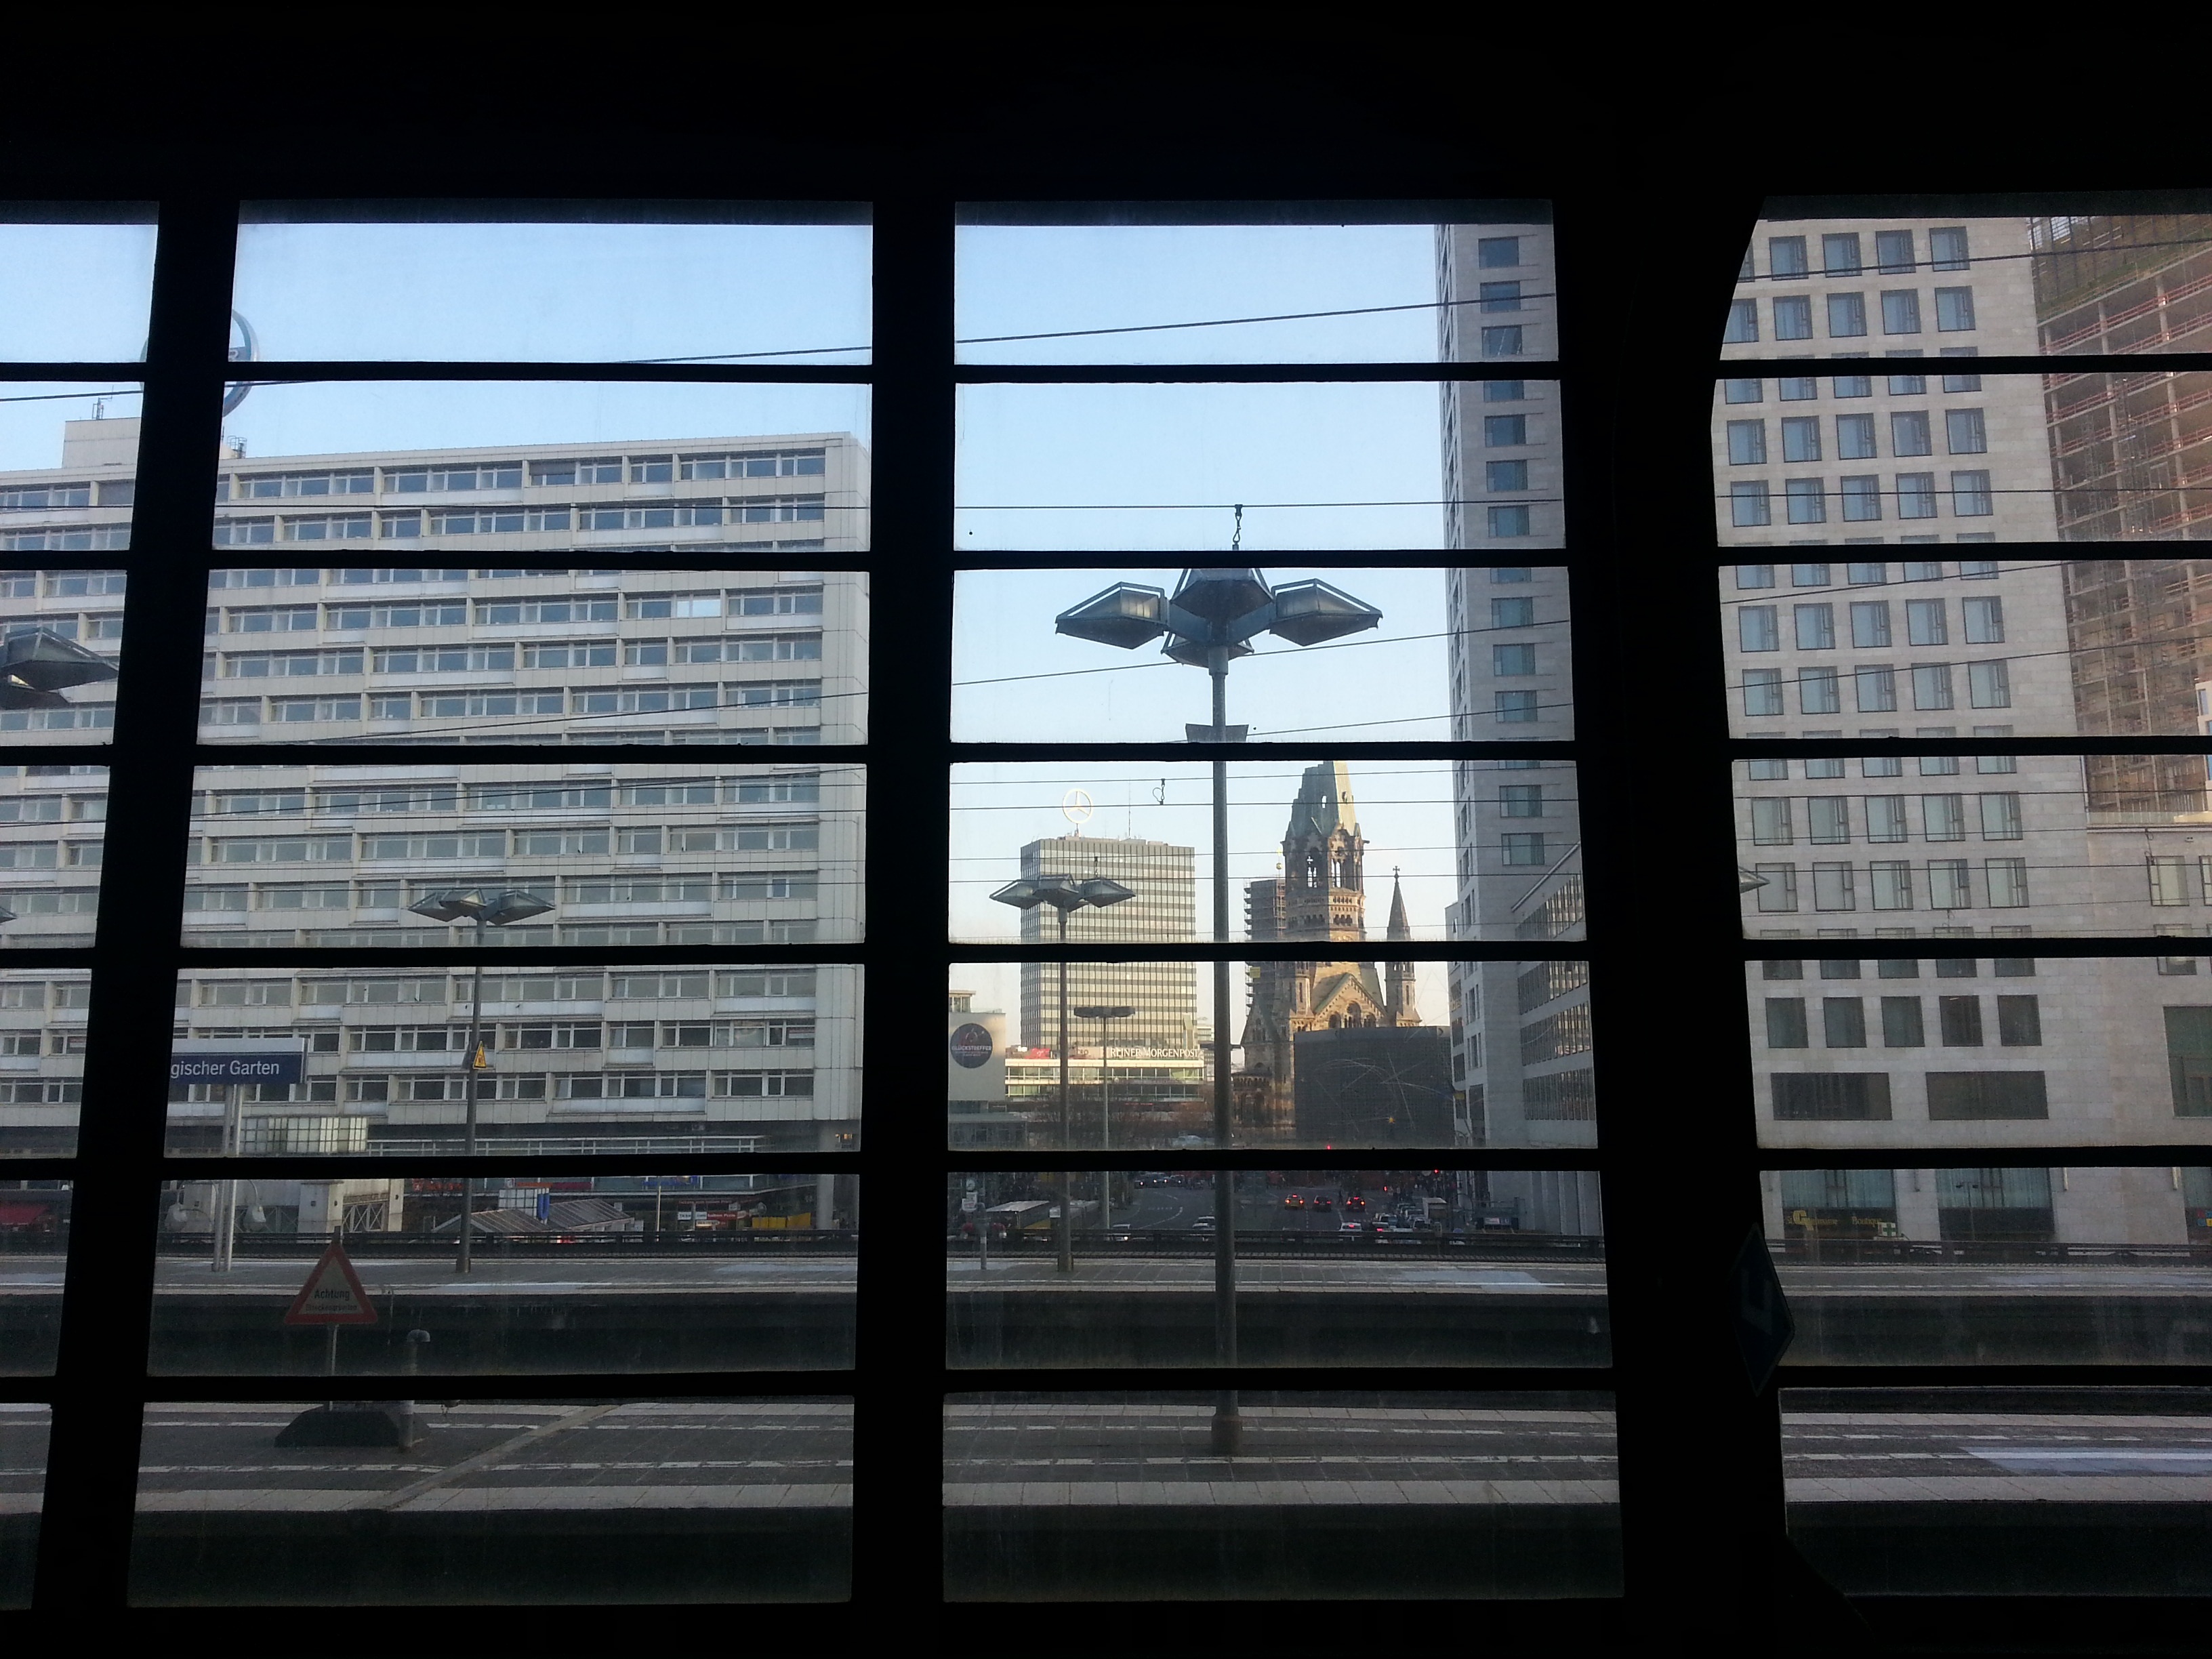
architecture, window, glass, perspective, building, wall, reflection, facade, interior design, capital, symmetry, outlook, berlin, shape, ged chtniskirche, urban area, zoological garden train station, window covering